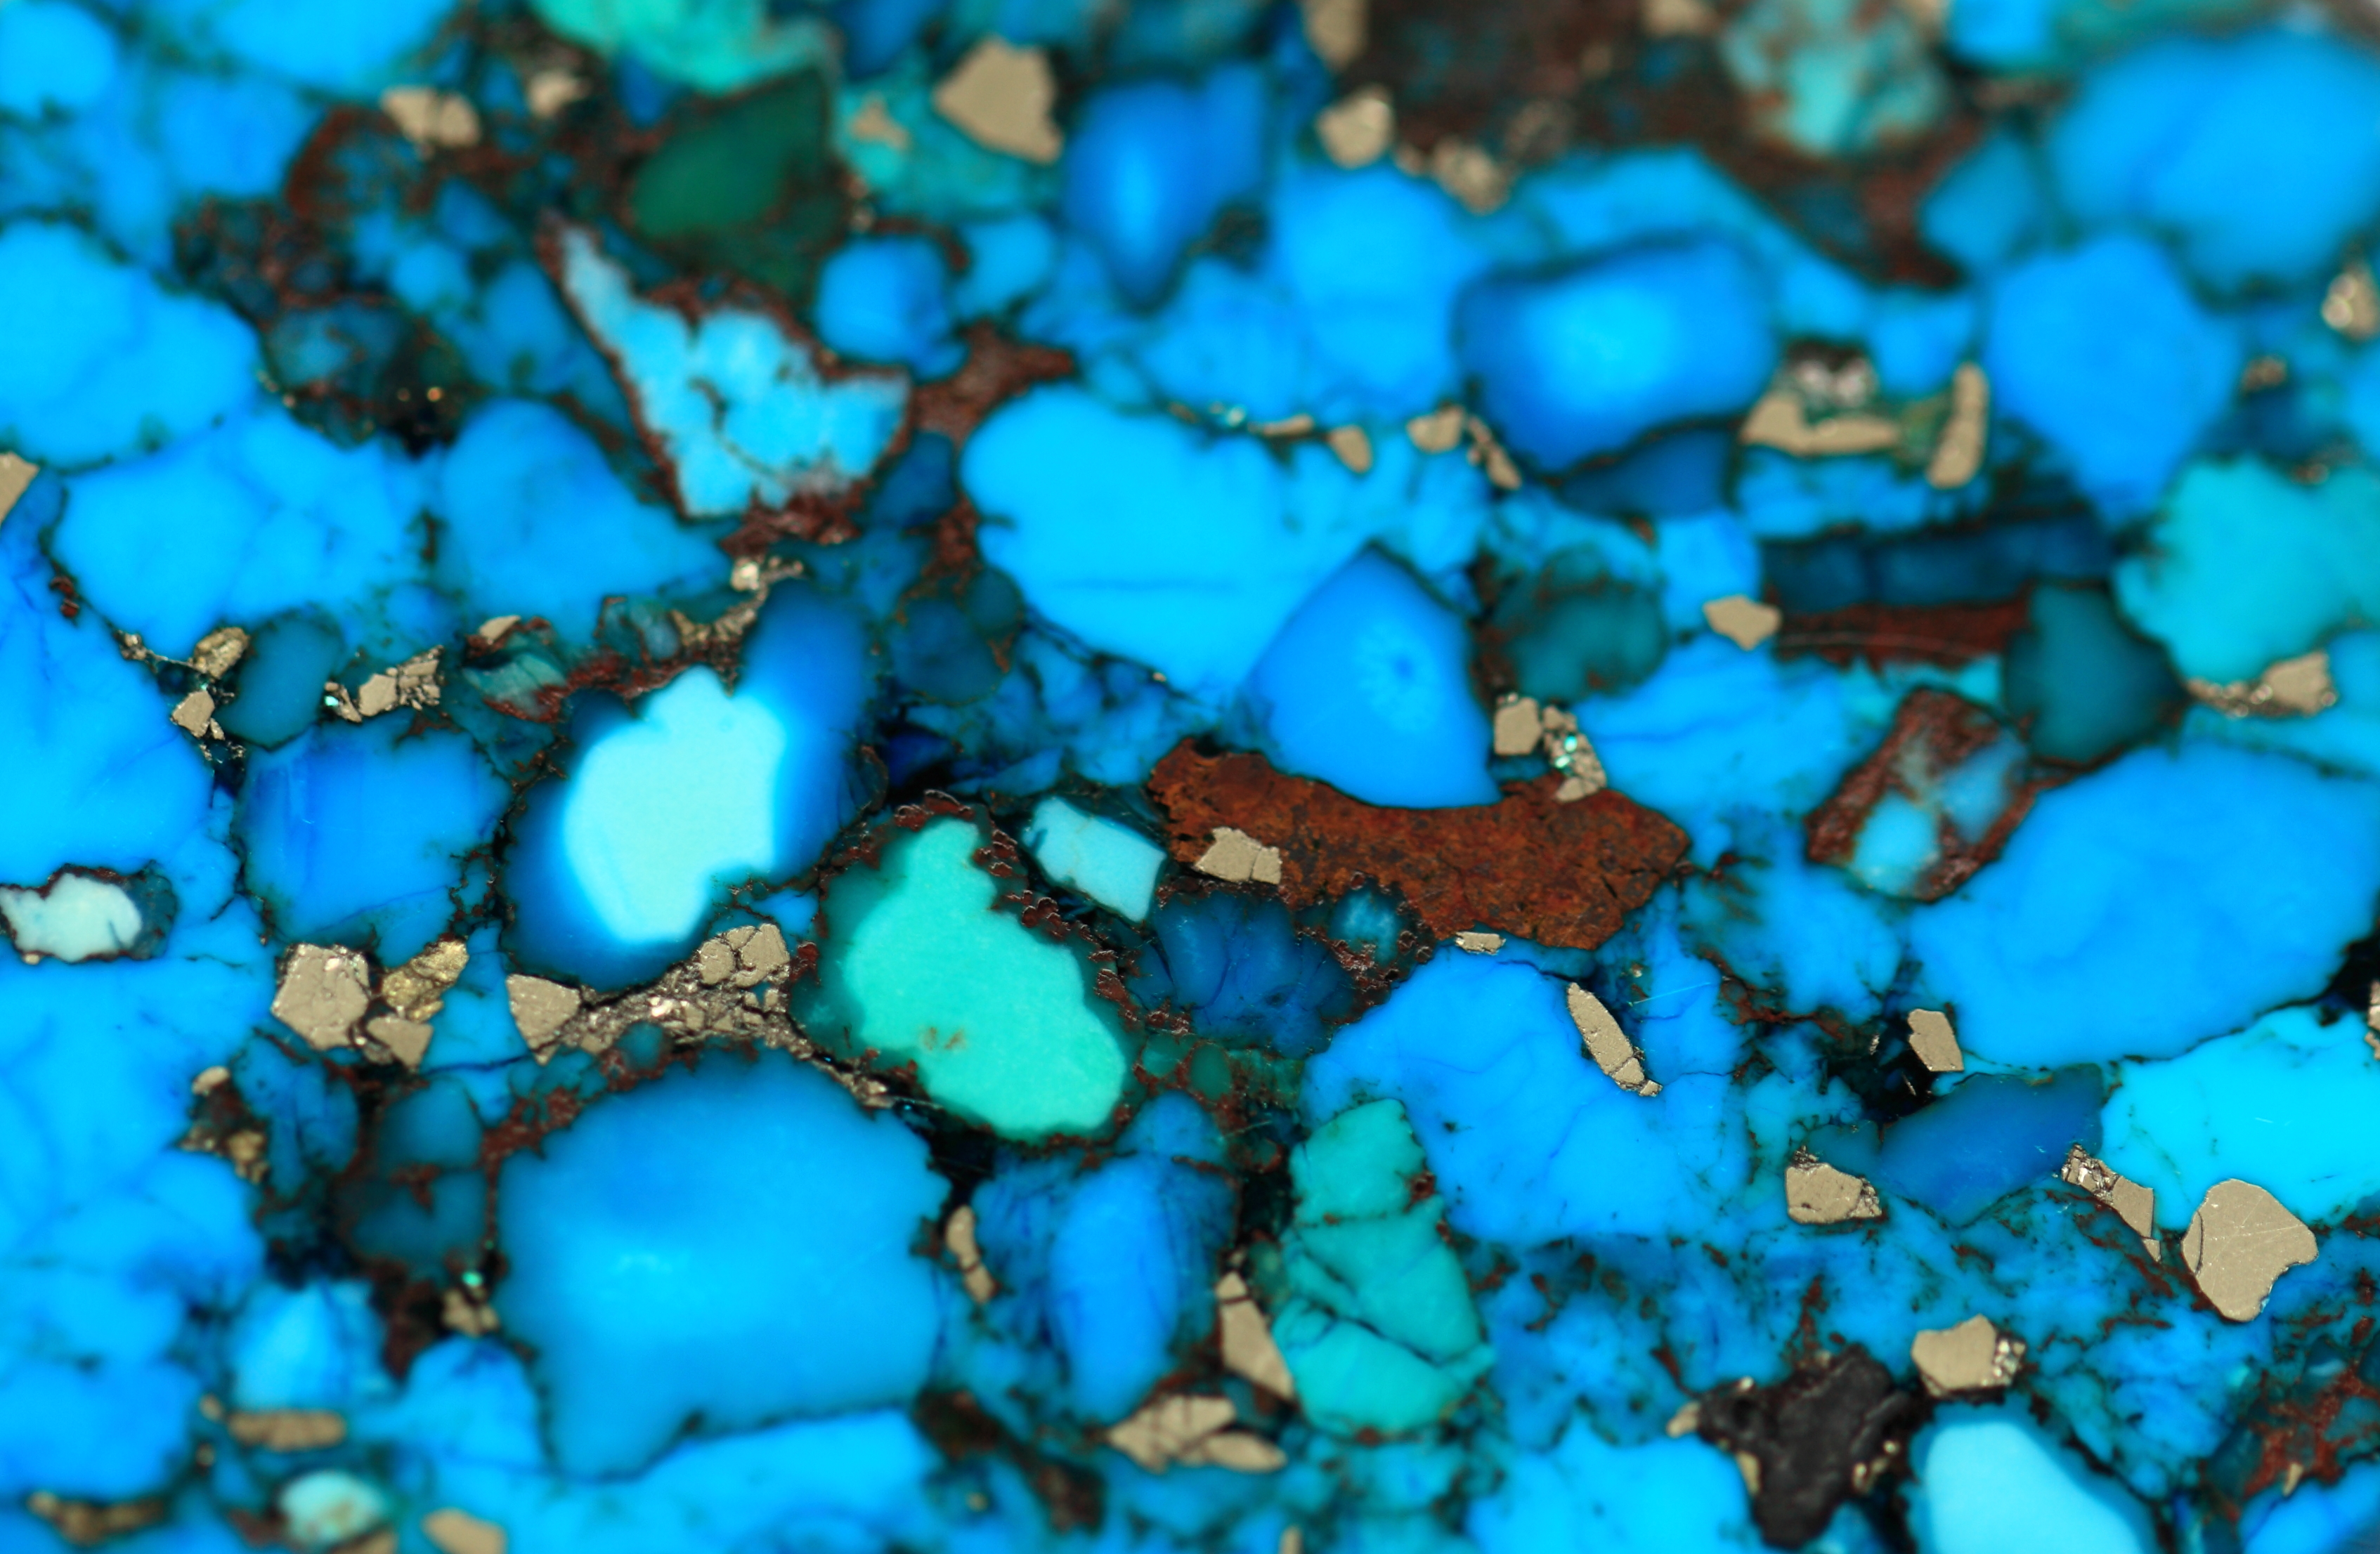
flower, stone, green, high, blue, coral, reef, jewellery, turquoise, 5d, hires, markii, hi, res, resolution, gemstone, macro photography, fashion accessory, marine biology